Khao tom
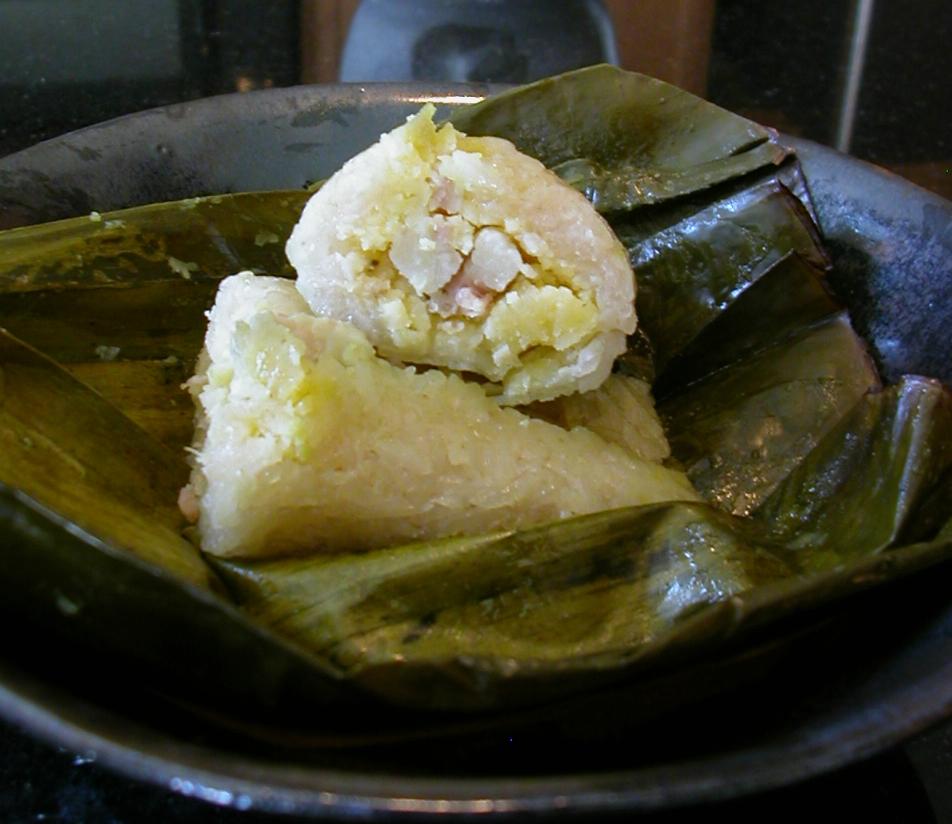
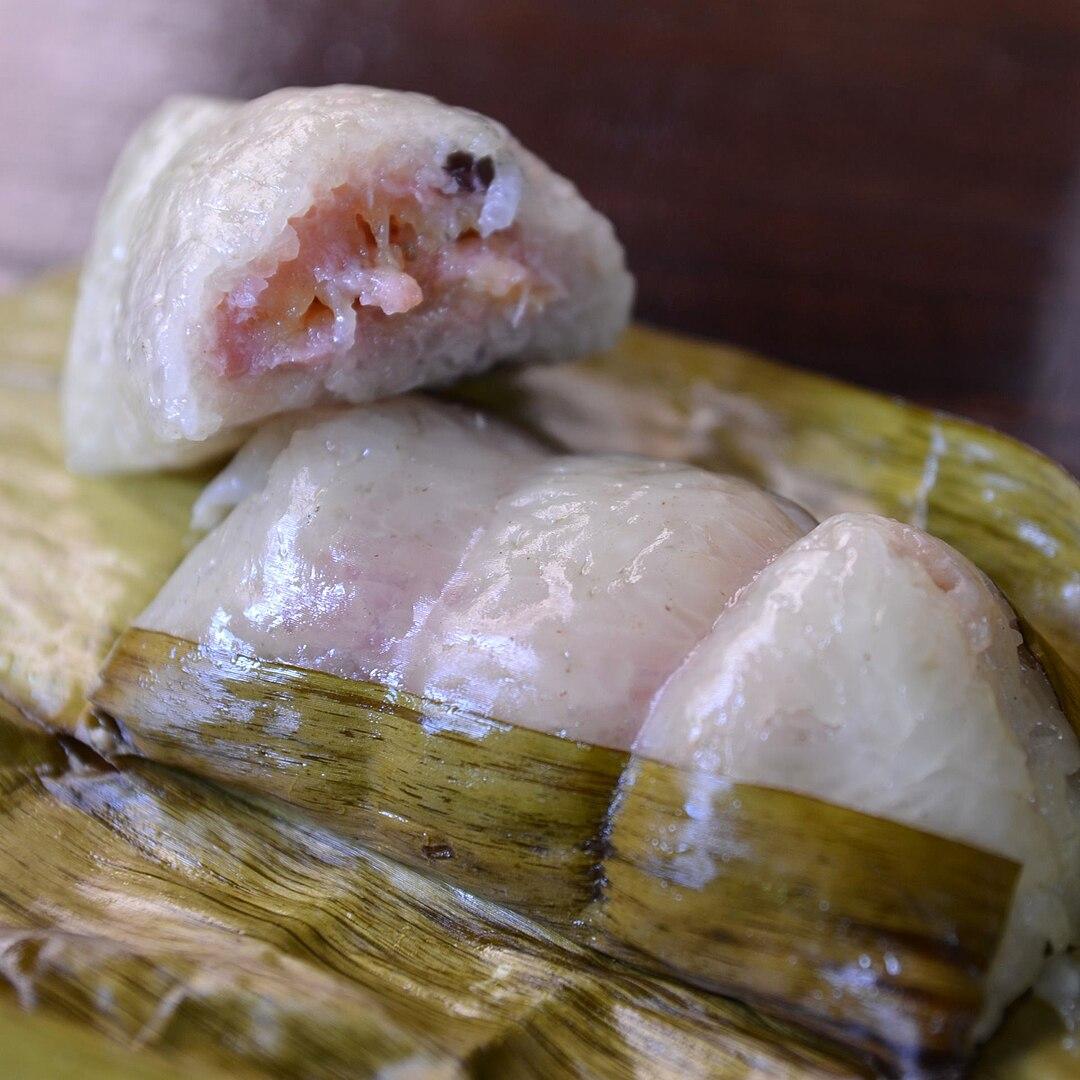
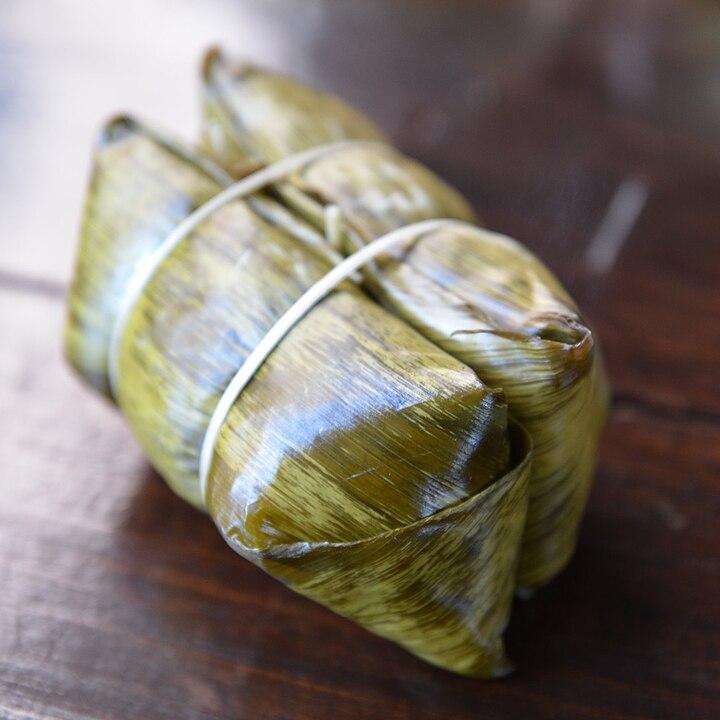
Also known as:
it - Italian: Khao tom mat
jv - Javanese: Khao tom
pa - Punjabi: ਖਾਓ ਤੋਮ
pt - Portuguese: Khao tom
th - Thai: ข้าวต้มมัด
uk - Ukrainian: Кхао том
Category: rice (mixed rice)
Cuisine: Thai, Lao
Associated cuisines: Thai, Lao, Cambodian, Filipino, Indonesian, Vietnamese
Area: Thailand, Laos
Countries: Thailand, Laos
Region: South Eastern Asia, , , ,
The dish is made of sticky rice, ripe banana, coconut milk, all wrapped and steamed-cooked in banana leaves.